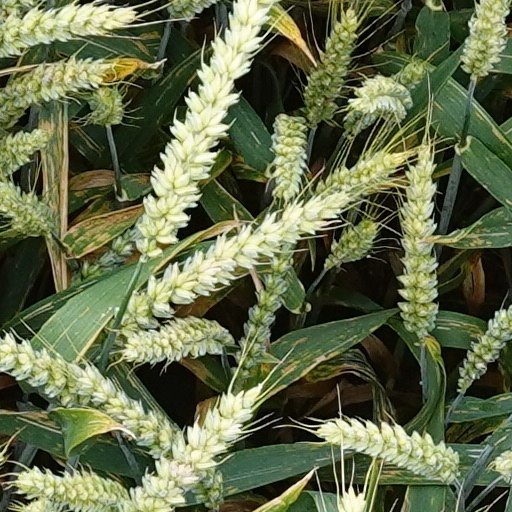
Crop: wheat